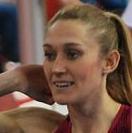
Age: 28